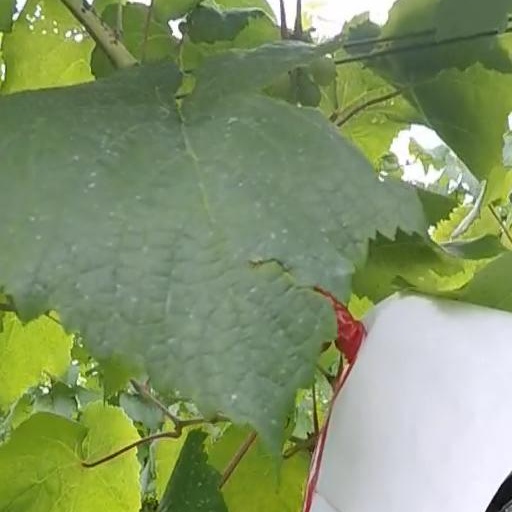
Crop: grape